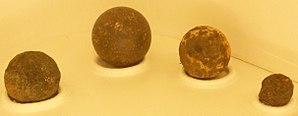
Boulets de canon et (celui de droite) de couleuvrine trouvés dans les ruines de l'ancienne abbaye de Landévennec et datant probablement du XVIe siècle (musée de l'abbaye de Landévennec)
L'abbaye Saint-Guénolé de Landévennec est une abbaye située sur la commune de Landévennec, en Cornouaille. Elle est réputée avoir été fondée au Vᵉ siècle par saint Guénolé, ce qui en fait une des plus anciennes et plus importantes de Bretagne. L'historien Arthur Le Moyne de la Borderie l'a qualifiée de « Cœur de la Bretagne ». Abandonnée en 1793 et ruinée dans les années 1810, elle est relevée par une nouvelle communauté monastique bénédictine en 1958, qui y construit de nouveaux bâtiments. Elle est affiliée à la congrégation de Subiaco.
La couleuvrine, qui désigne à l'origine un canon à main ancêtre de l'arquebuse et du mousquet, est une petite pièce d'artillerie à canon long de la fin du Moyen Âge et de la Renaissance qui tire des boulets. Les projectiles sont tirés avec une vitesse à la bouche élevée, ce qui leur confère une trajectoire allongée et une portée appréciable.